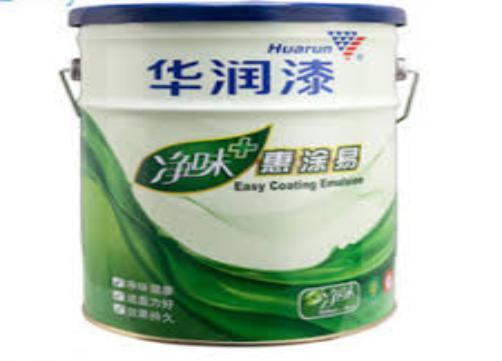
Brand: huarun
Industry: Others